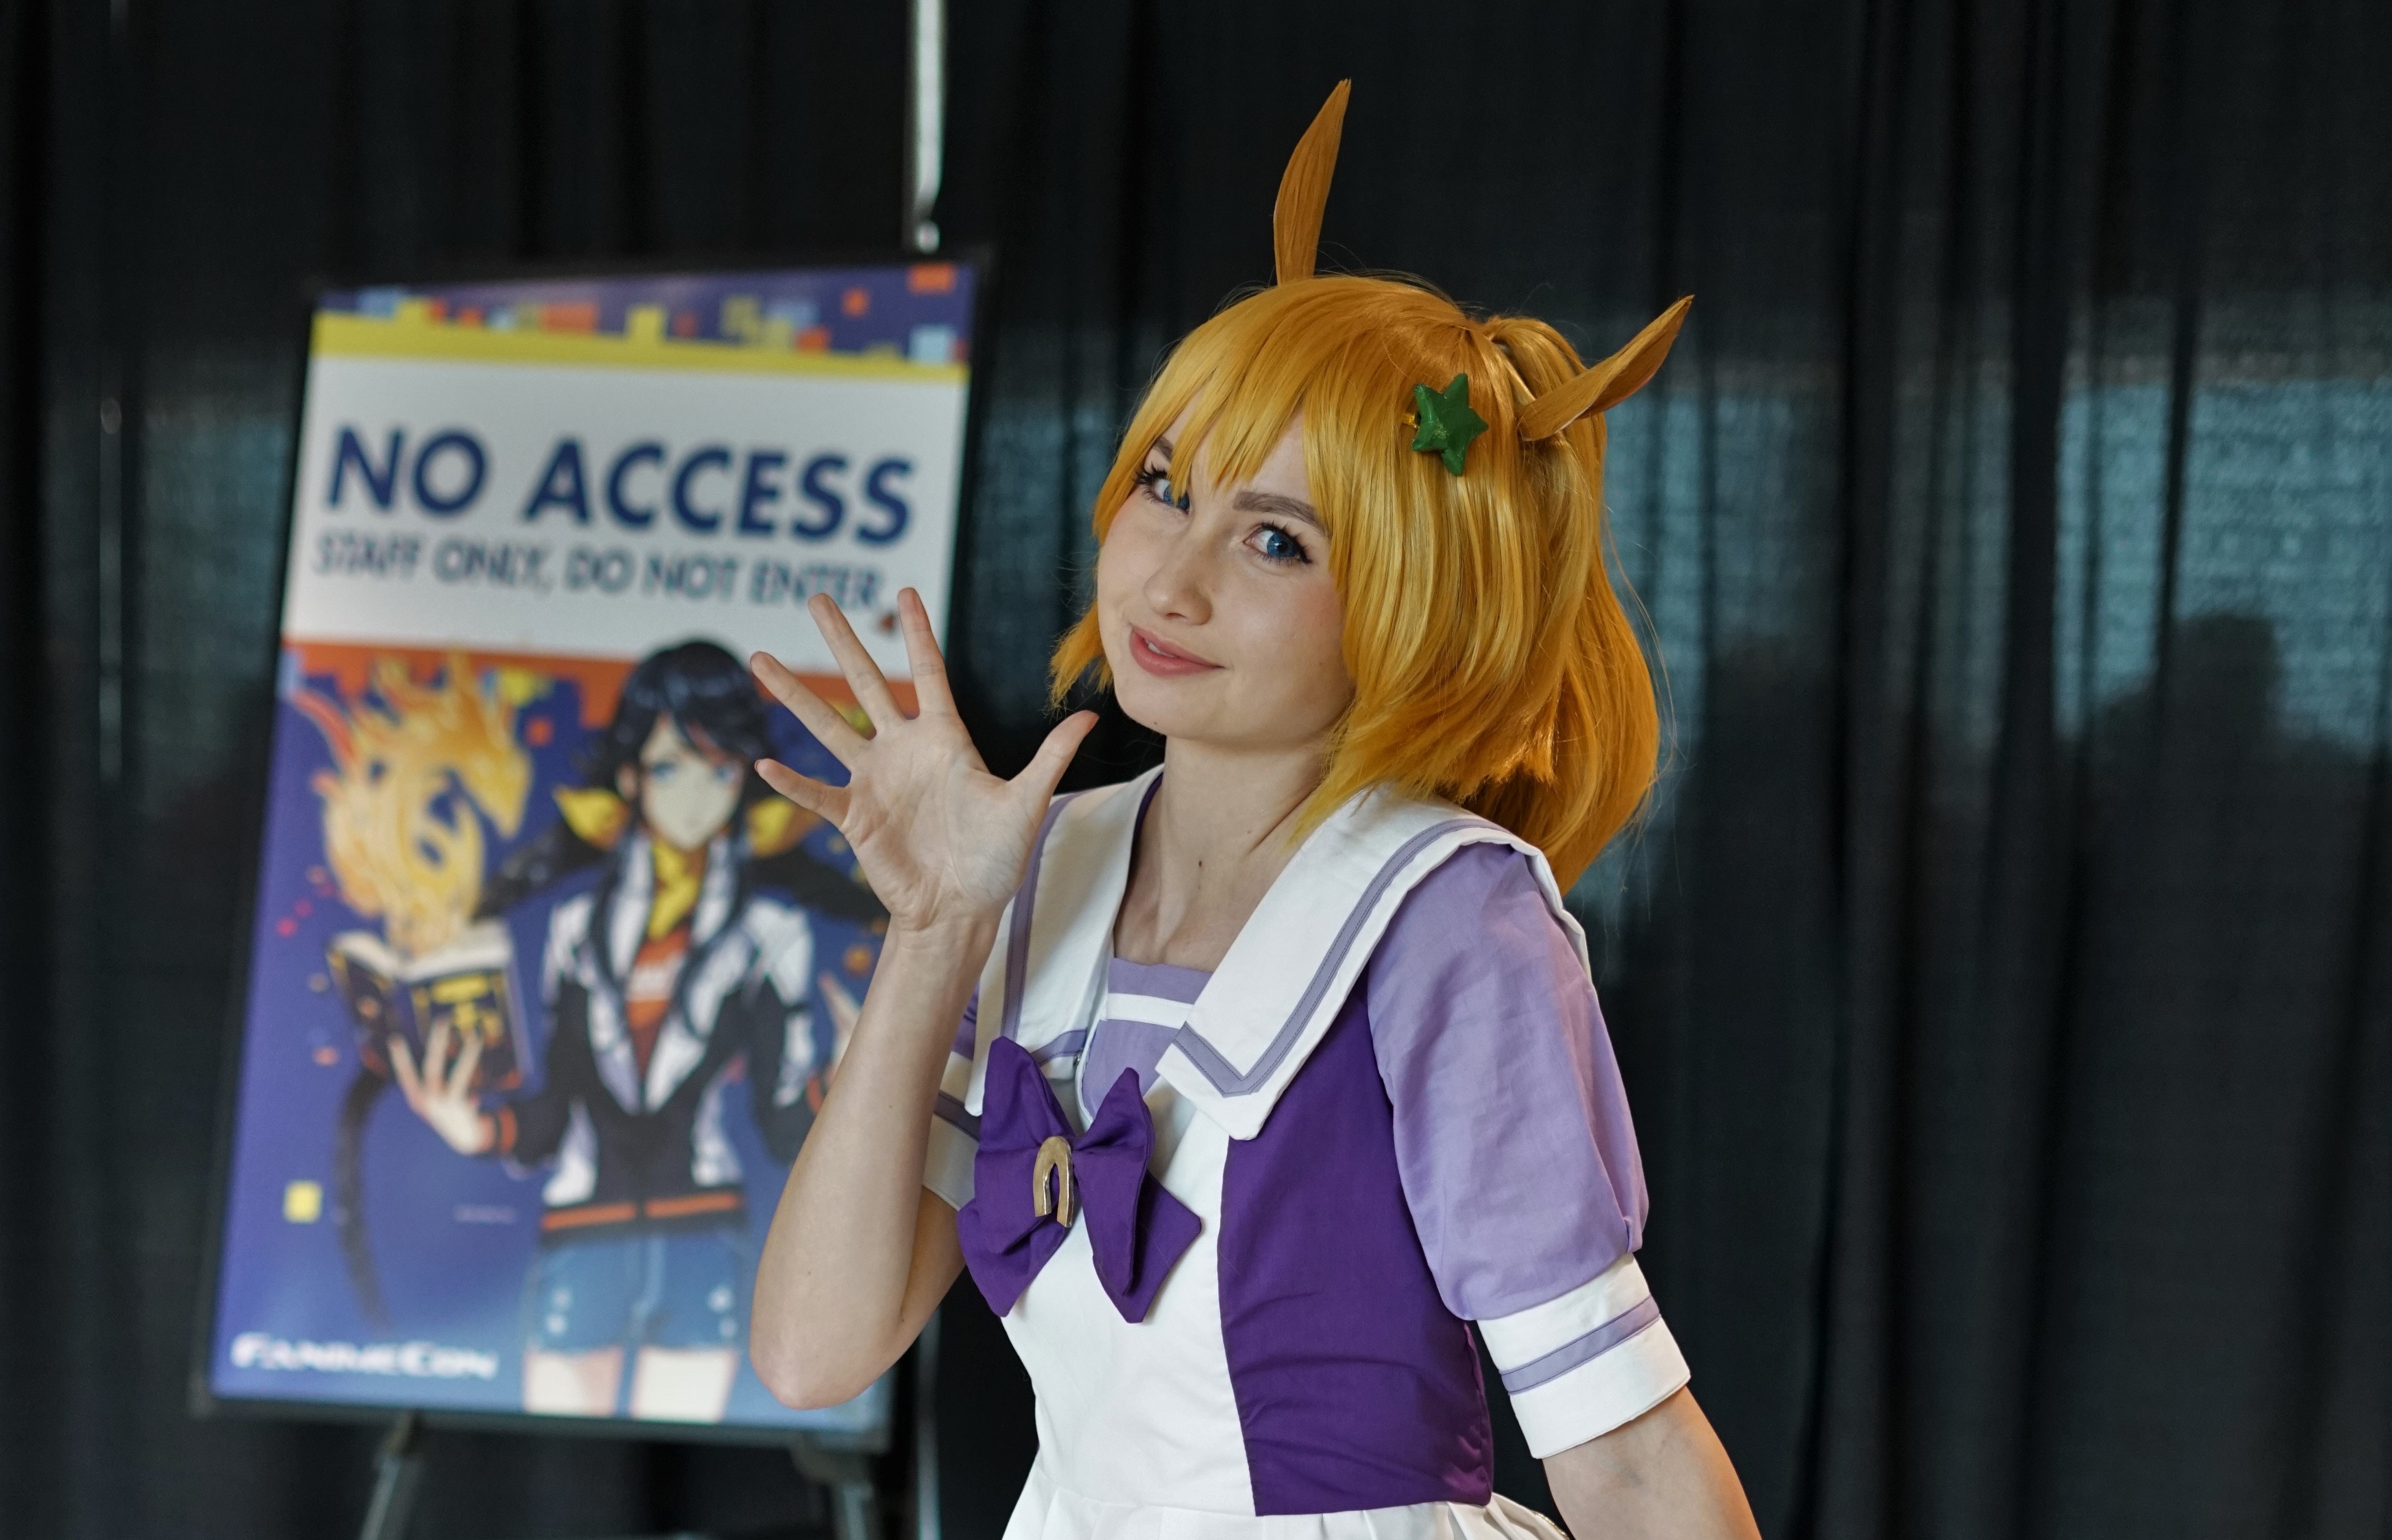
clothing, costume, cosplay, hair coloring, fan convention, anime, japanese idol, long hair, hime cut, Suit actor, games, ear, Massively multiplayer online role playing game